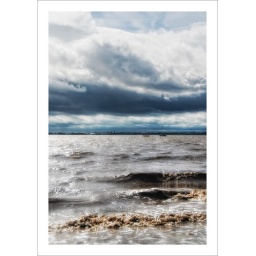
threatening clouds looking over the river mersey towards wiral